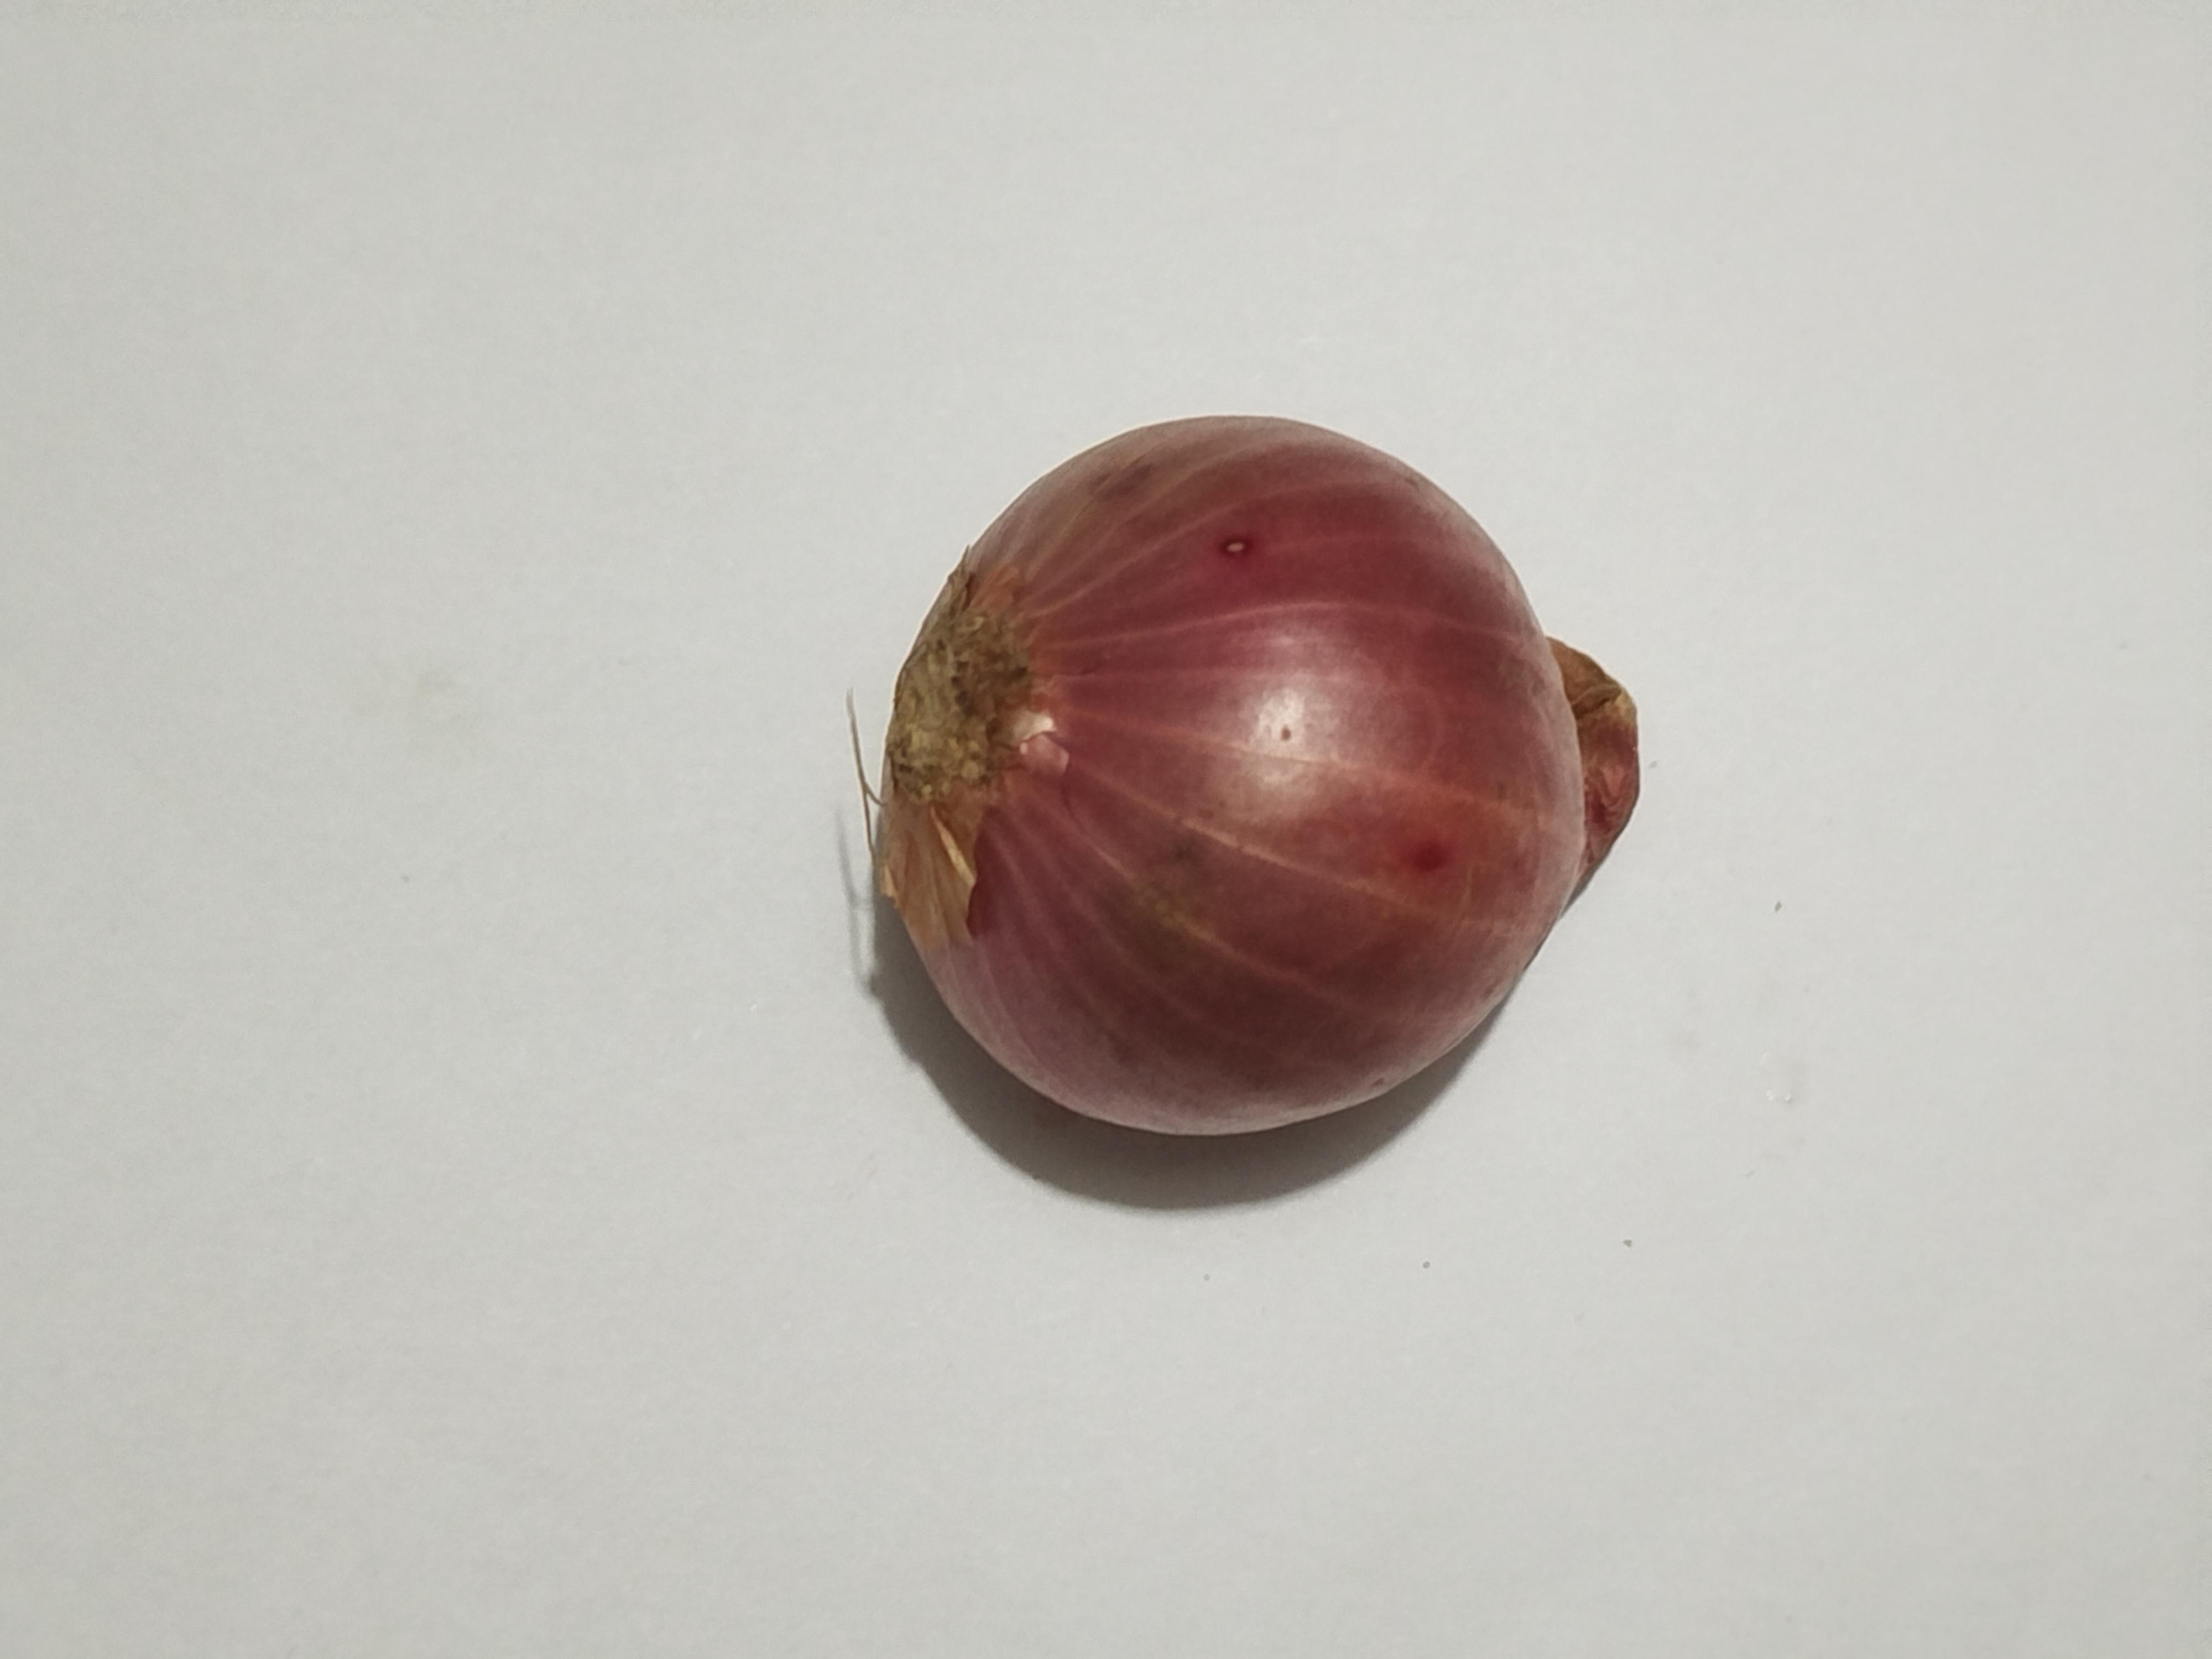
Label: Onion